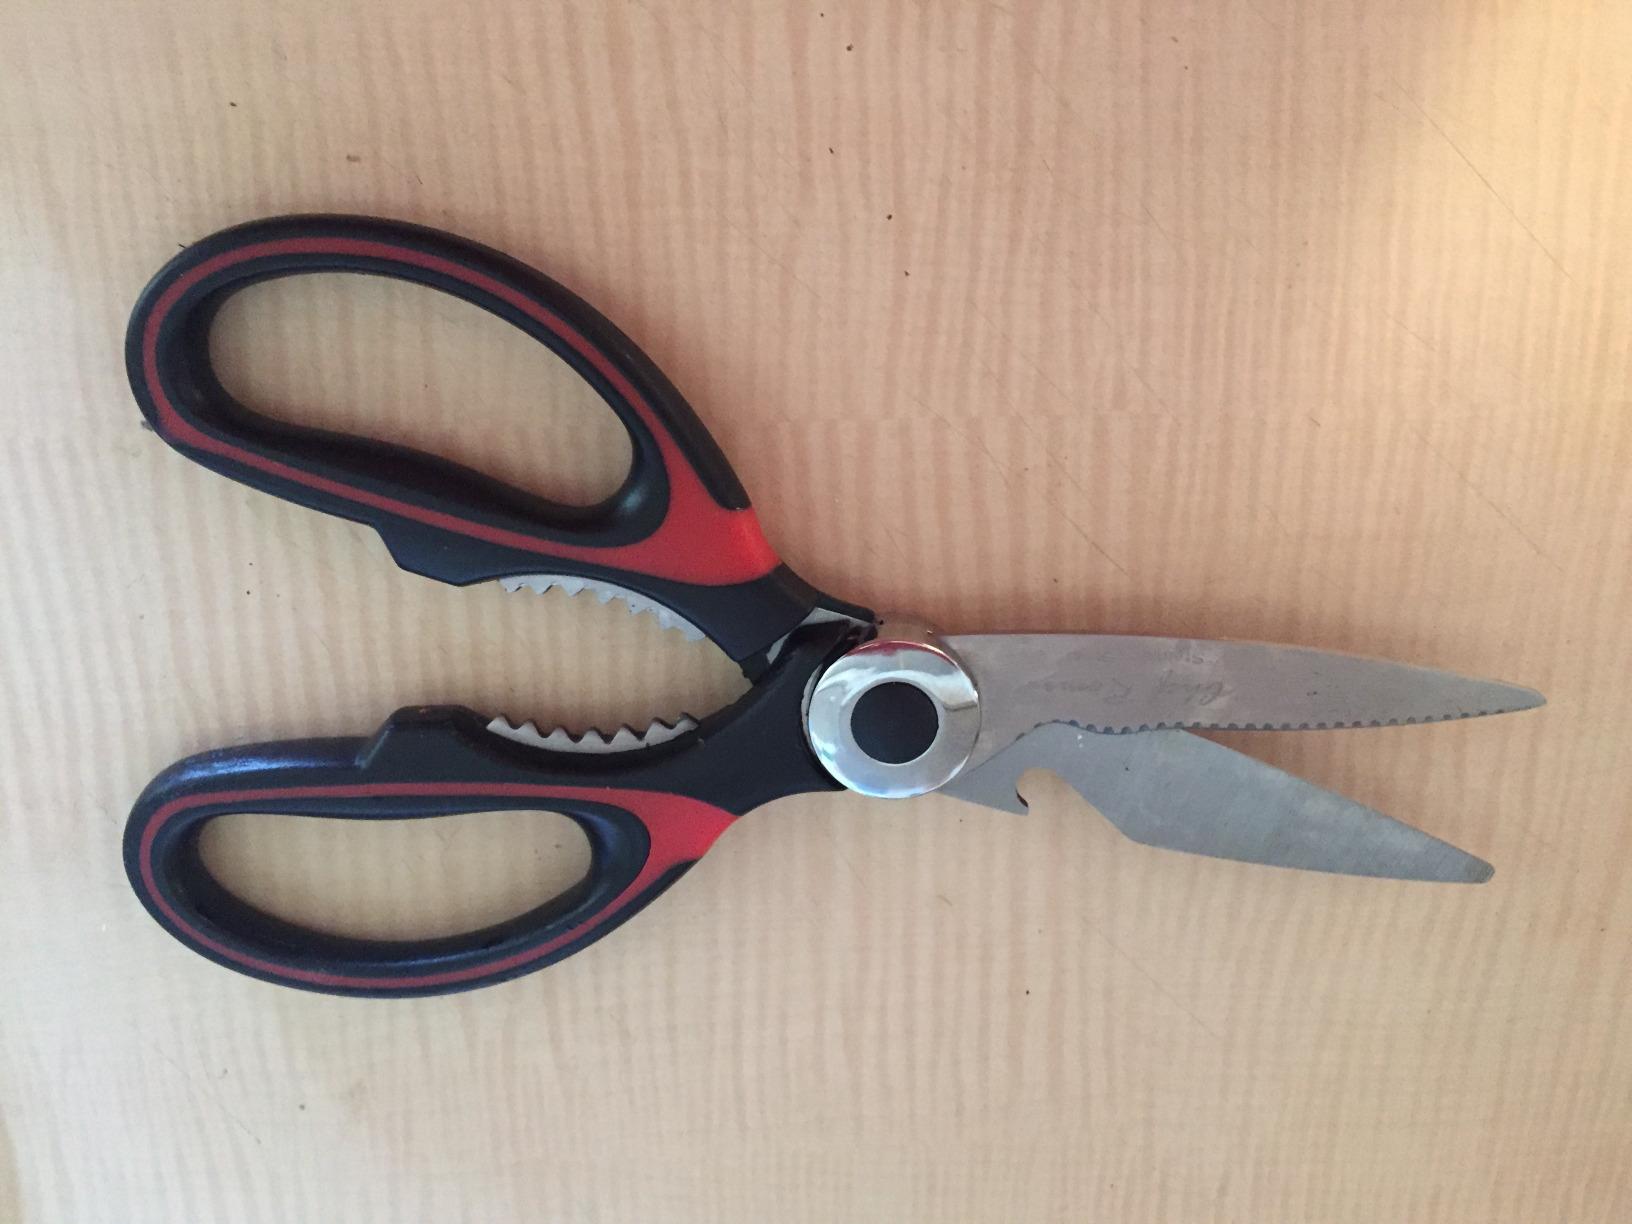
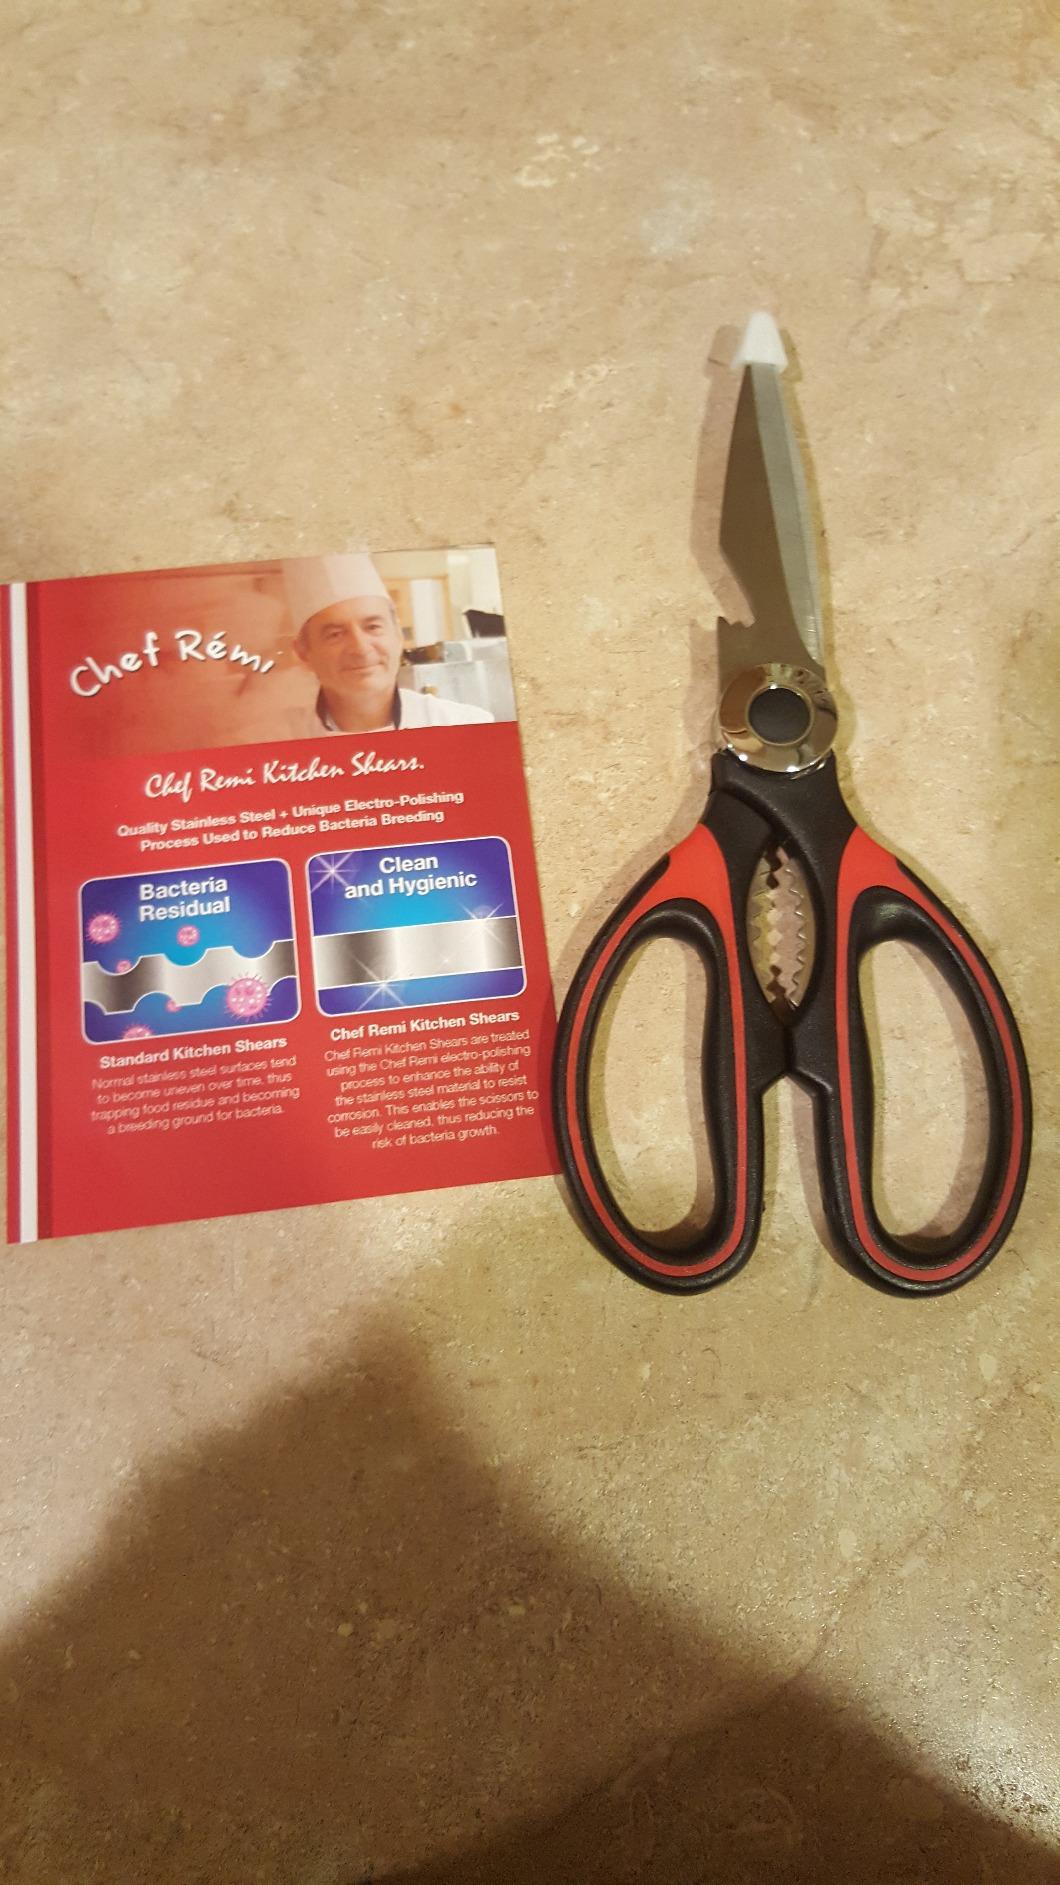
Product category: items_knife
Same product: yes